Parramatta Road

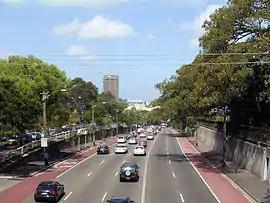

Parramatta Road is the major historical east-west artery of metropolitan Sydney, New South Wales, Australia, connecting the Sydney CBD with Parramatta. It is the easternmost part of the Great Western Highway. Since the 1990s its role has been augmented by the City West Link and M4 Motorway.